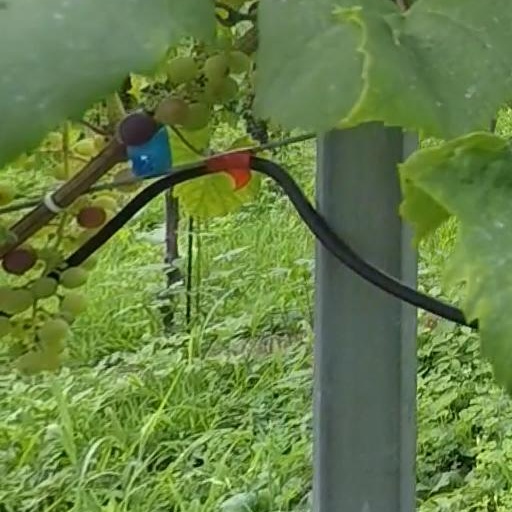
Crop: grape